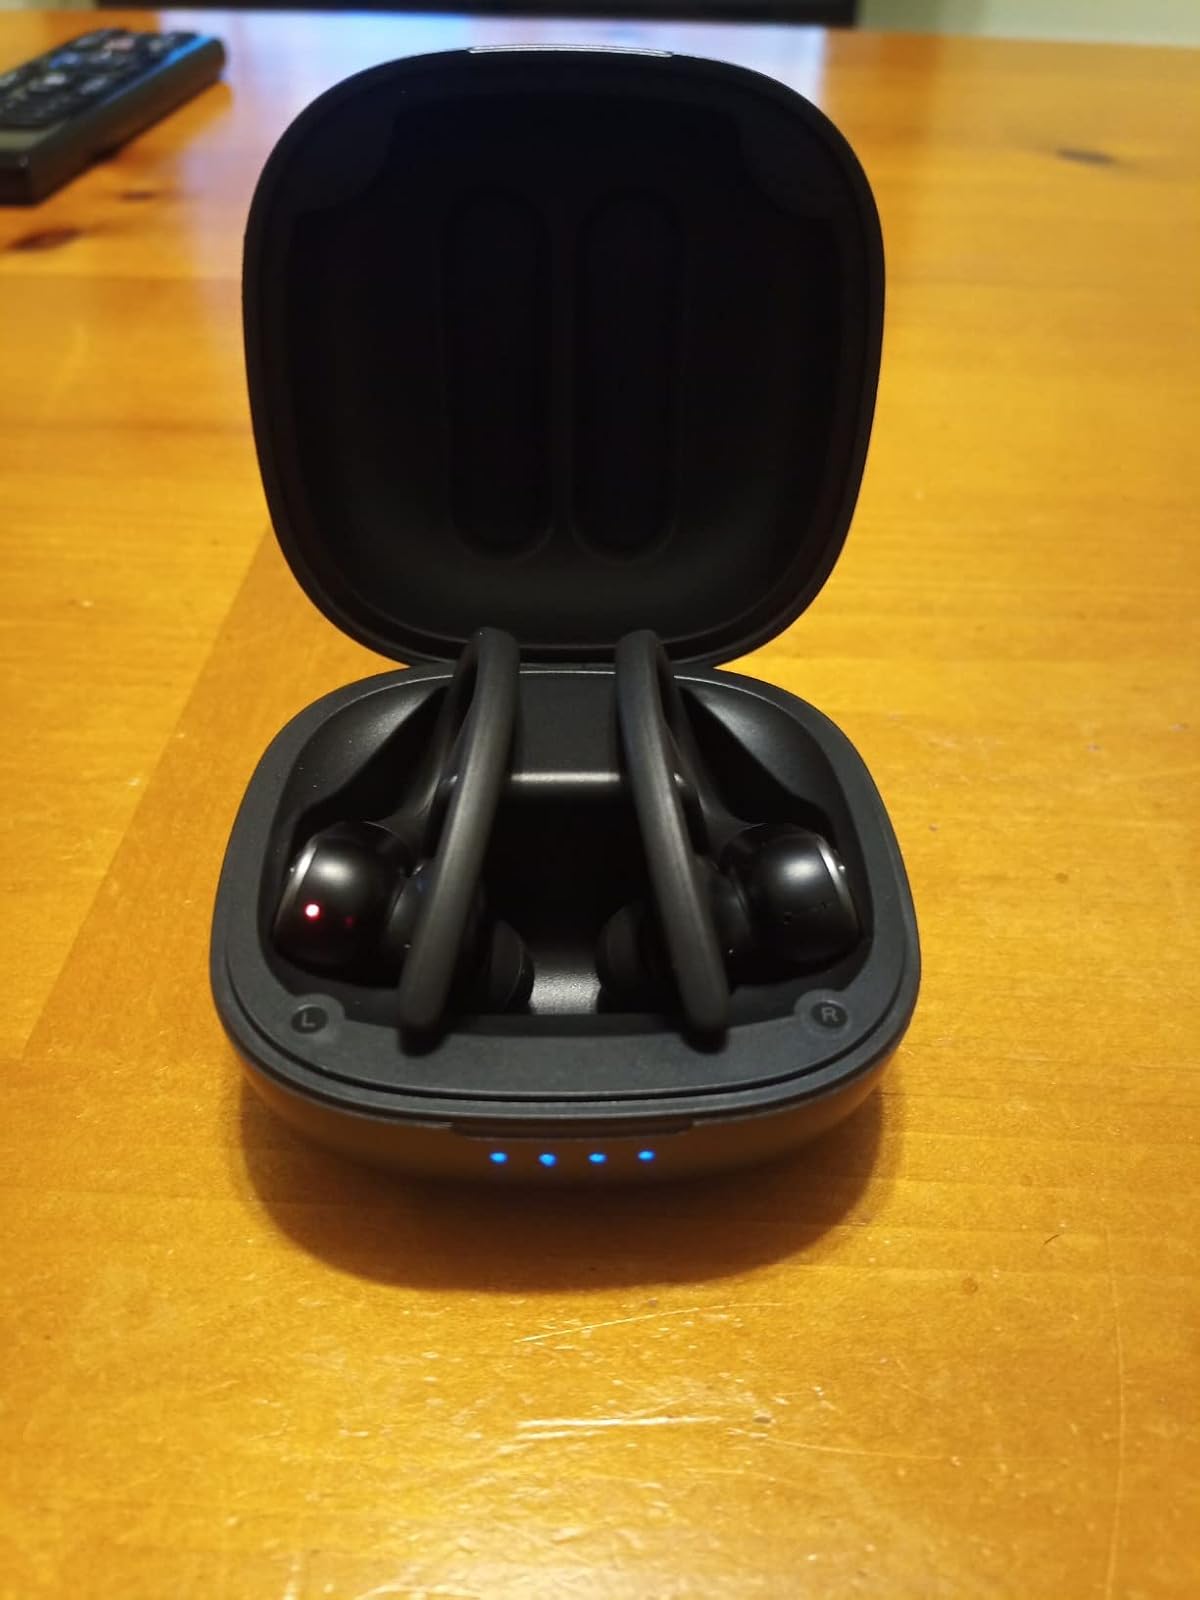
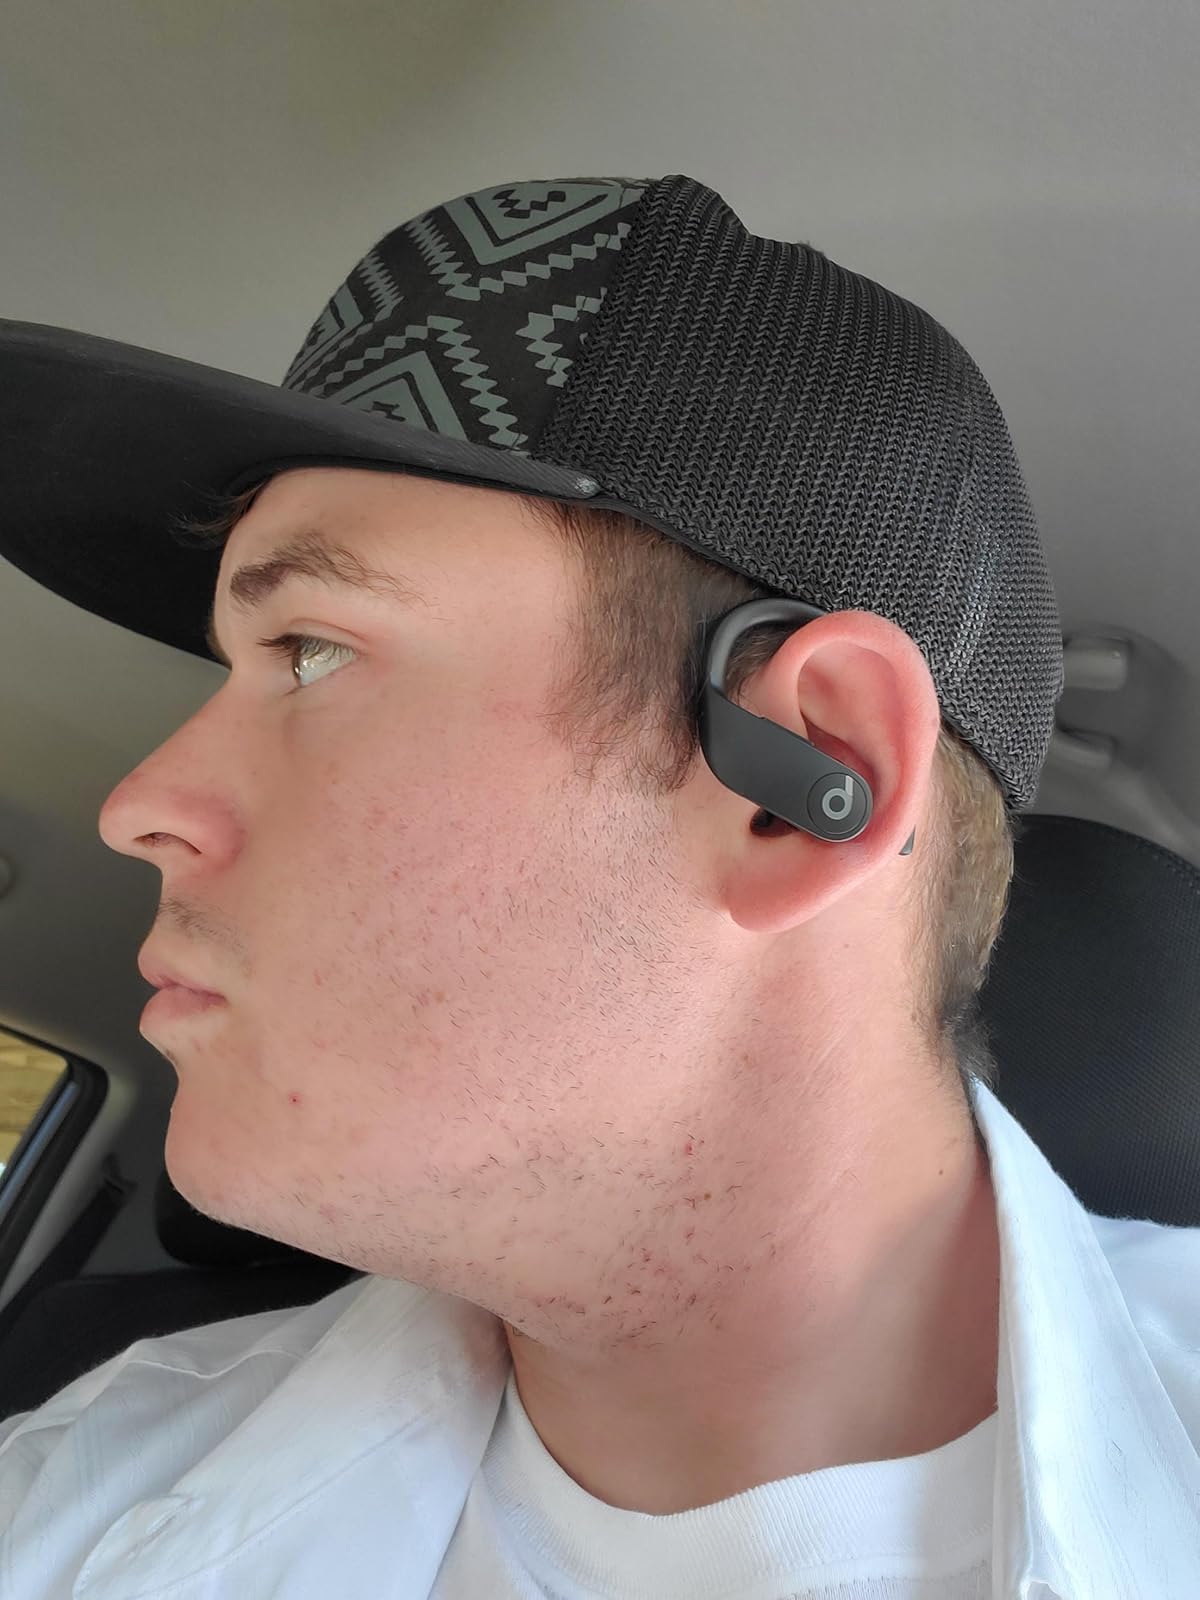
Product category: earbuds
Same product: no